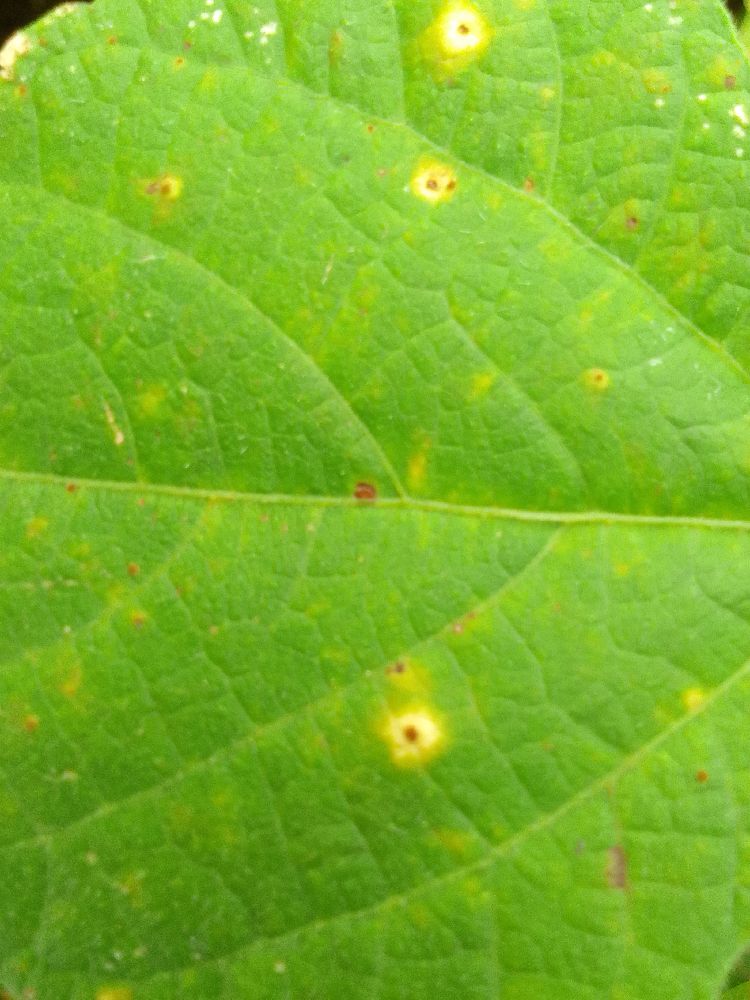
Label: rust